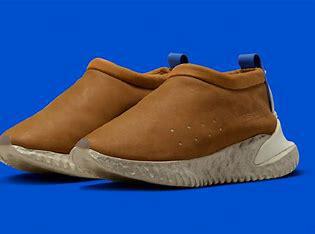
Brand: Nike
Model: Undercover